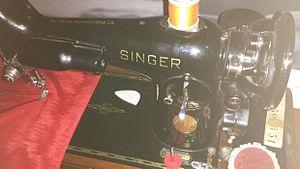
Haute Couture est un film dramatique australien réalisé par Jocelyn Moorhouse, sorti en 2015.